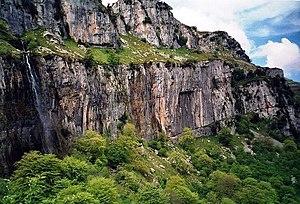
Source de la rivière Ason dans le parc naturel Collados del Asón (Cantabrie, Espagne). Résurgence karstique se précipitant dans le vide en une cascade de plus de 50 mètres de hauteur.
La Cantabrie est une communauté historique, une province et une communauté autonome monoprovinciale espagnole. La province de Cantabrie a été constituée le 28 juillet 1978. La loi organique du Statut d'autonomie de la Cantabrie a été adoptée le 30 décembre 1981.